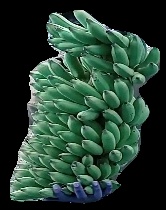
Variety: elakki-bale
Grade: grade1